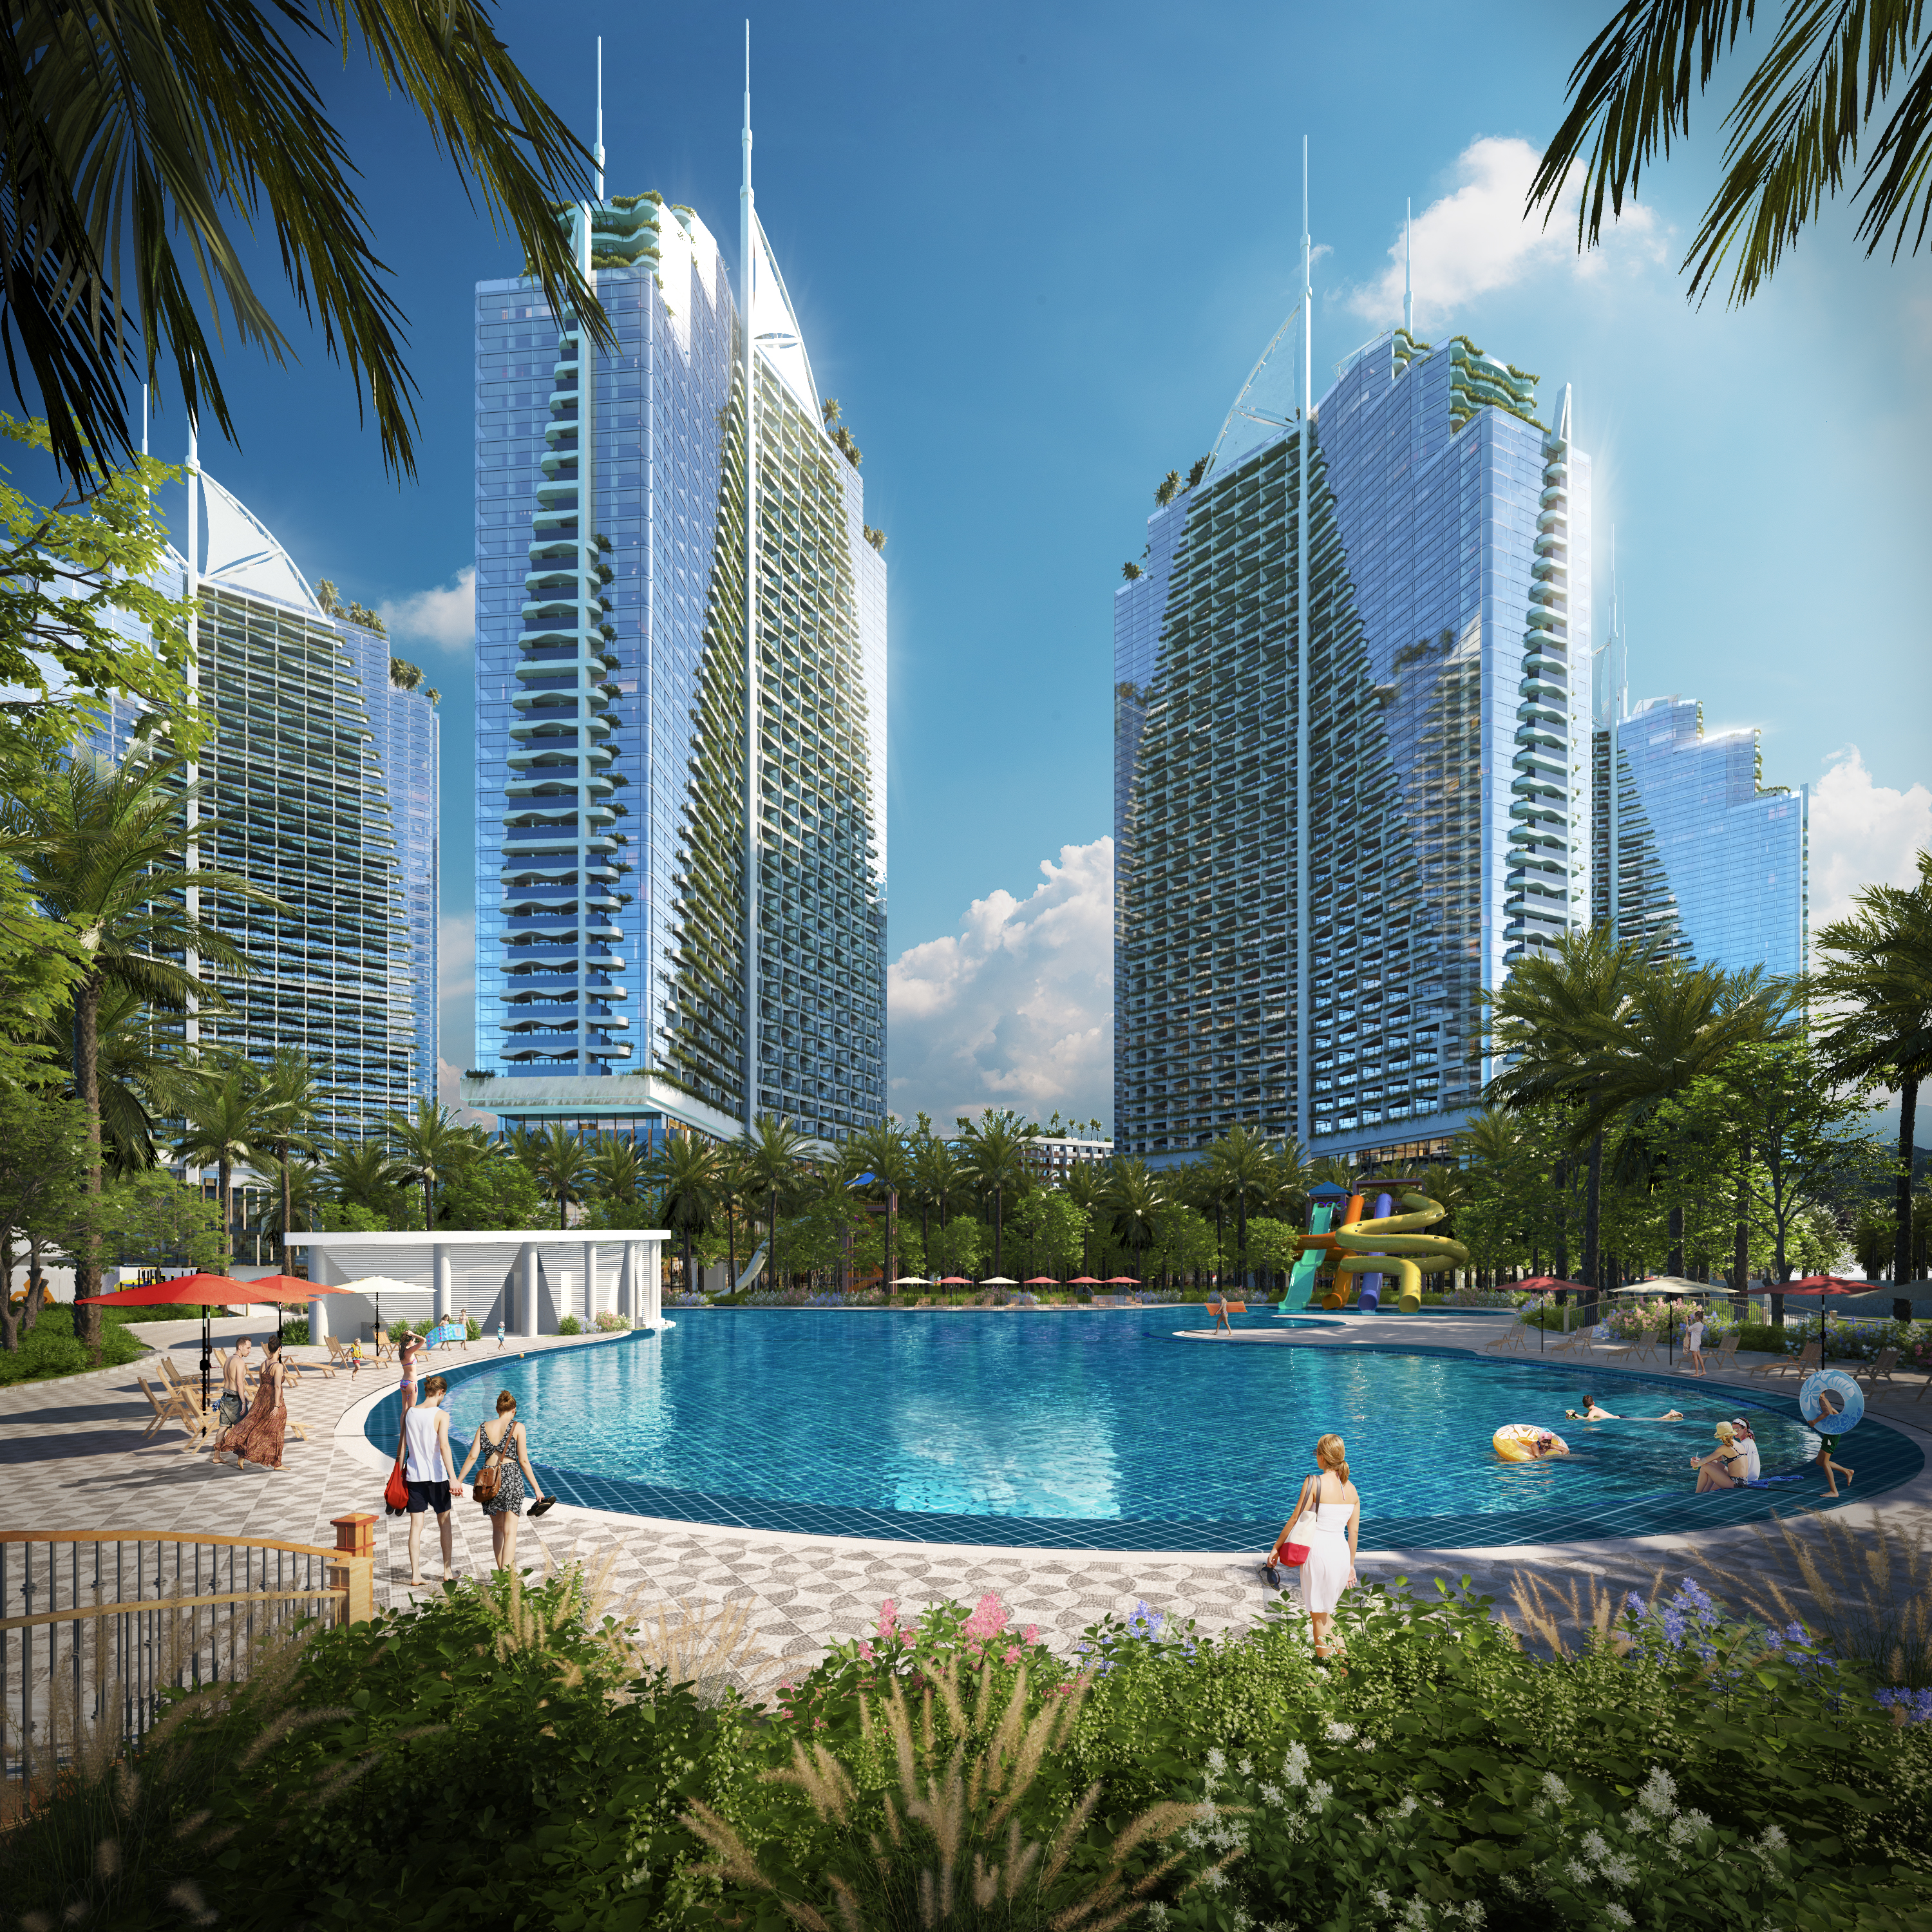
building, metropolitan area, condominium, property, swimming pool, real estate, daytime, skyscraper, tower block, sky, human settlement, city, mixed use, urban area, architecture, palm tree, tree, vacation, hotel, apartment, tropics, leisure, resort, residential area, arecales, tower, downtown, commercial building, estate, plant, metropolis, home, tourism, bay, house, resort town